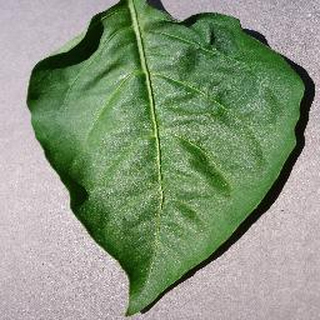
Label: healthy_bell_pepper